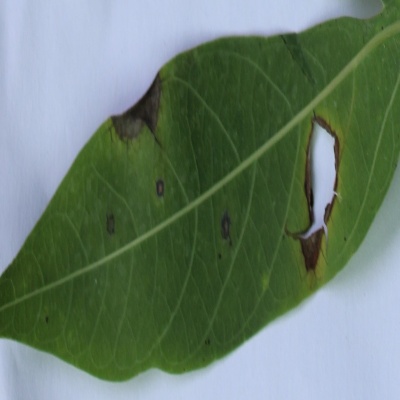
Crop: Cassava
Condition: brown spot